Tibia shaft fracture

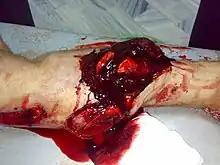
Open fracture of the shaft of the tibia.

Tibia shaft fracture is a fracture of the proximal (upper) third of the tibia (lower leg bone). Due to the location of the tibia on the shin, it is the most commonly fractured long bone in the body.